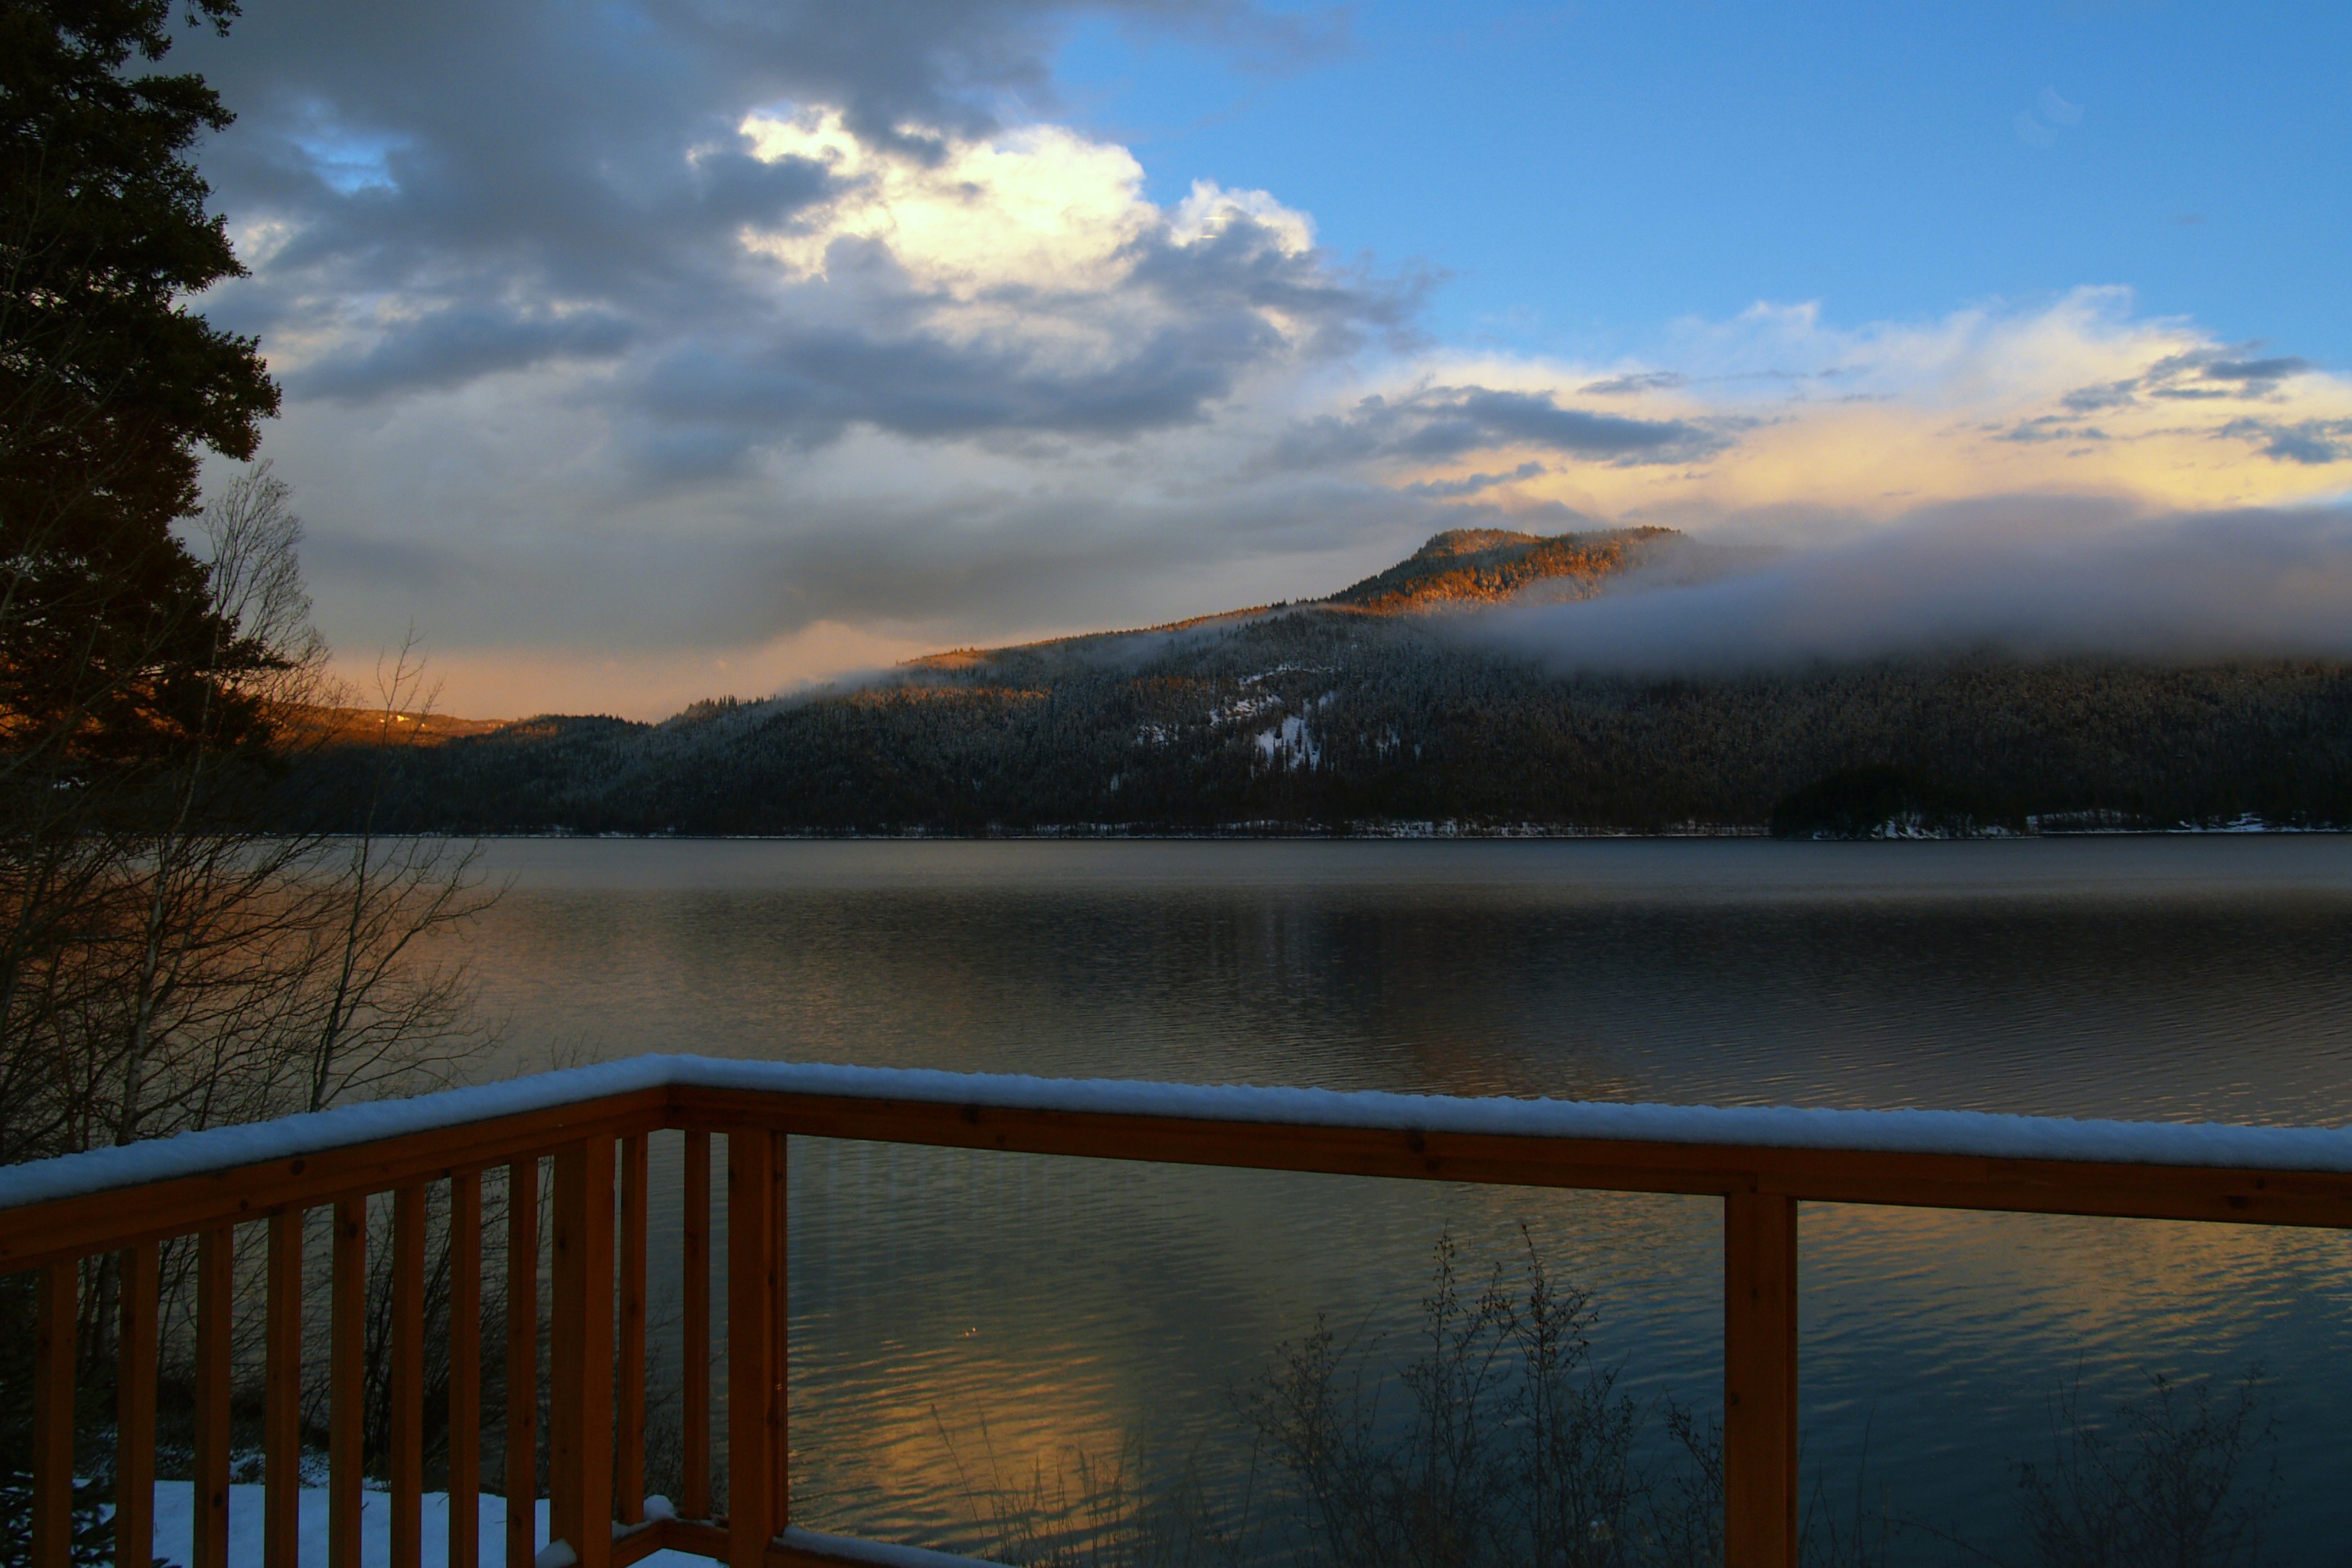
landscape, sea, water, nature, mountain, snow, cloud, sky, sunrise, sunset, sunlight, morning, lake, dawn, river, dusk, evening, reflection, weather, reservoir, loch, atmospheric phenomenon